Spanish tax reform of 1845

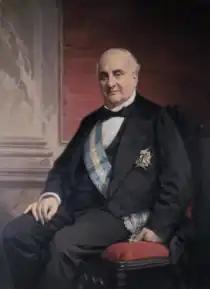
Alejandro Mon, Finance Minister of Spain in 1845.

The Spanish tax reform of 1845, approved in 1844, greatly changed the tax system of Spain. It established the basis for a system that continues to this day.